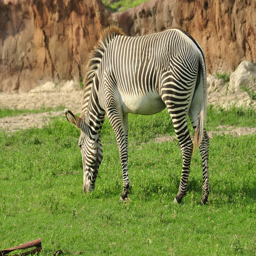
A zebra feasting on lush green grass next to a hillside.
A zebra munching on grass by a rocky outcrop.
Lone zebra standing in a green field of grass.
A lone zebra grazing in a grassy field.
A zebra grazes in a grassy field in front of a short cliff.